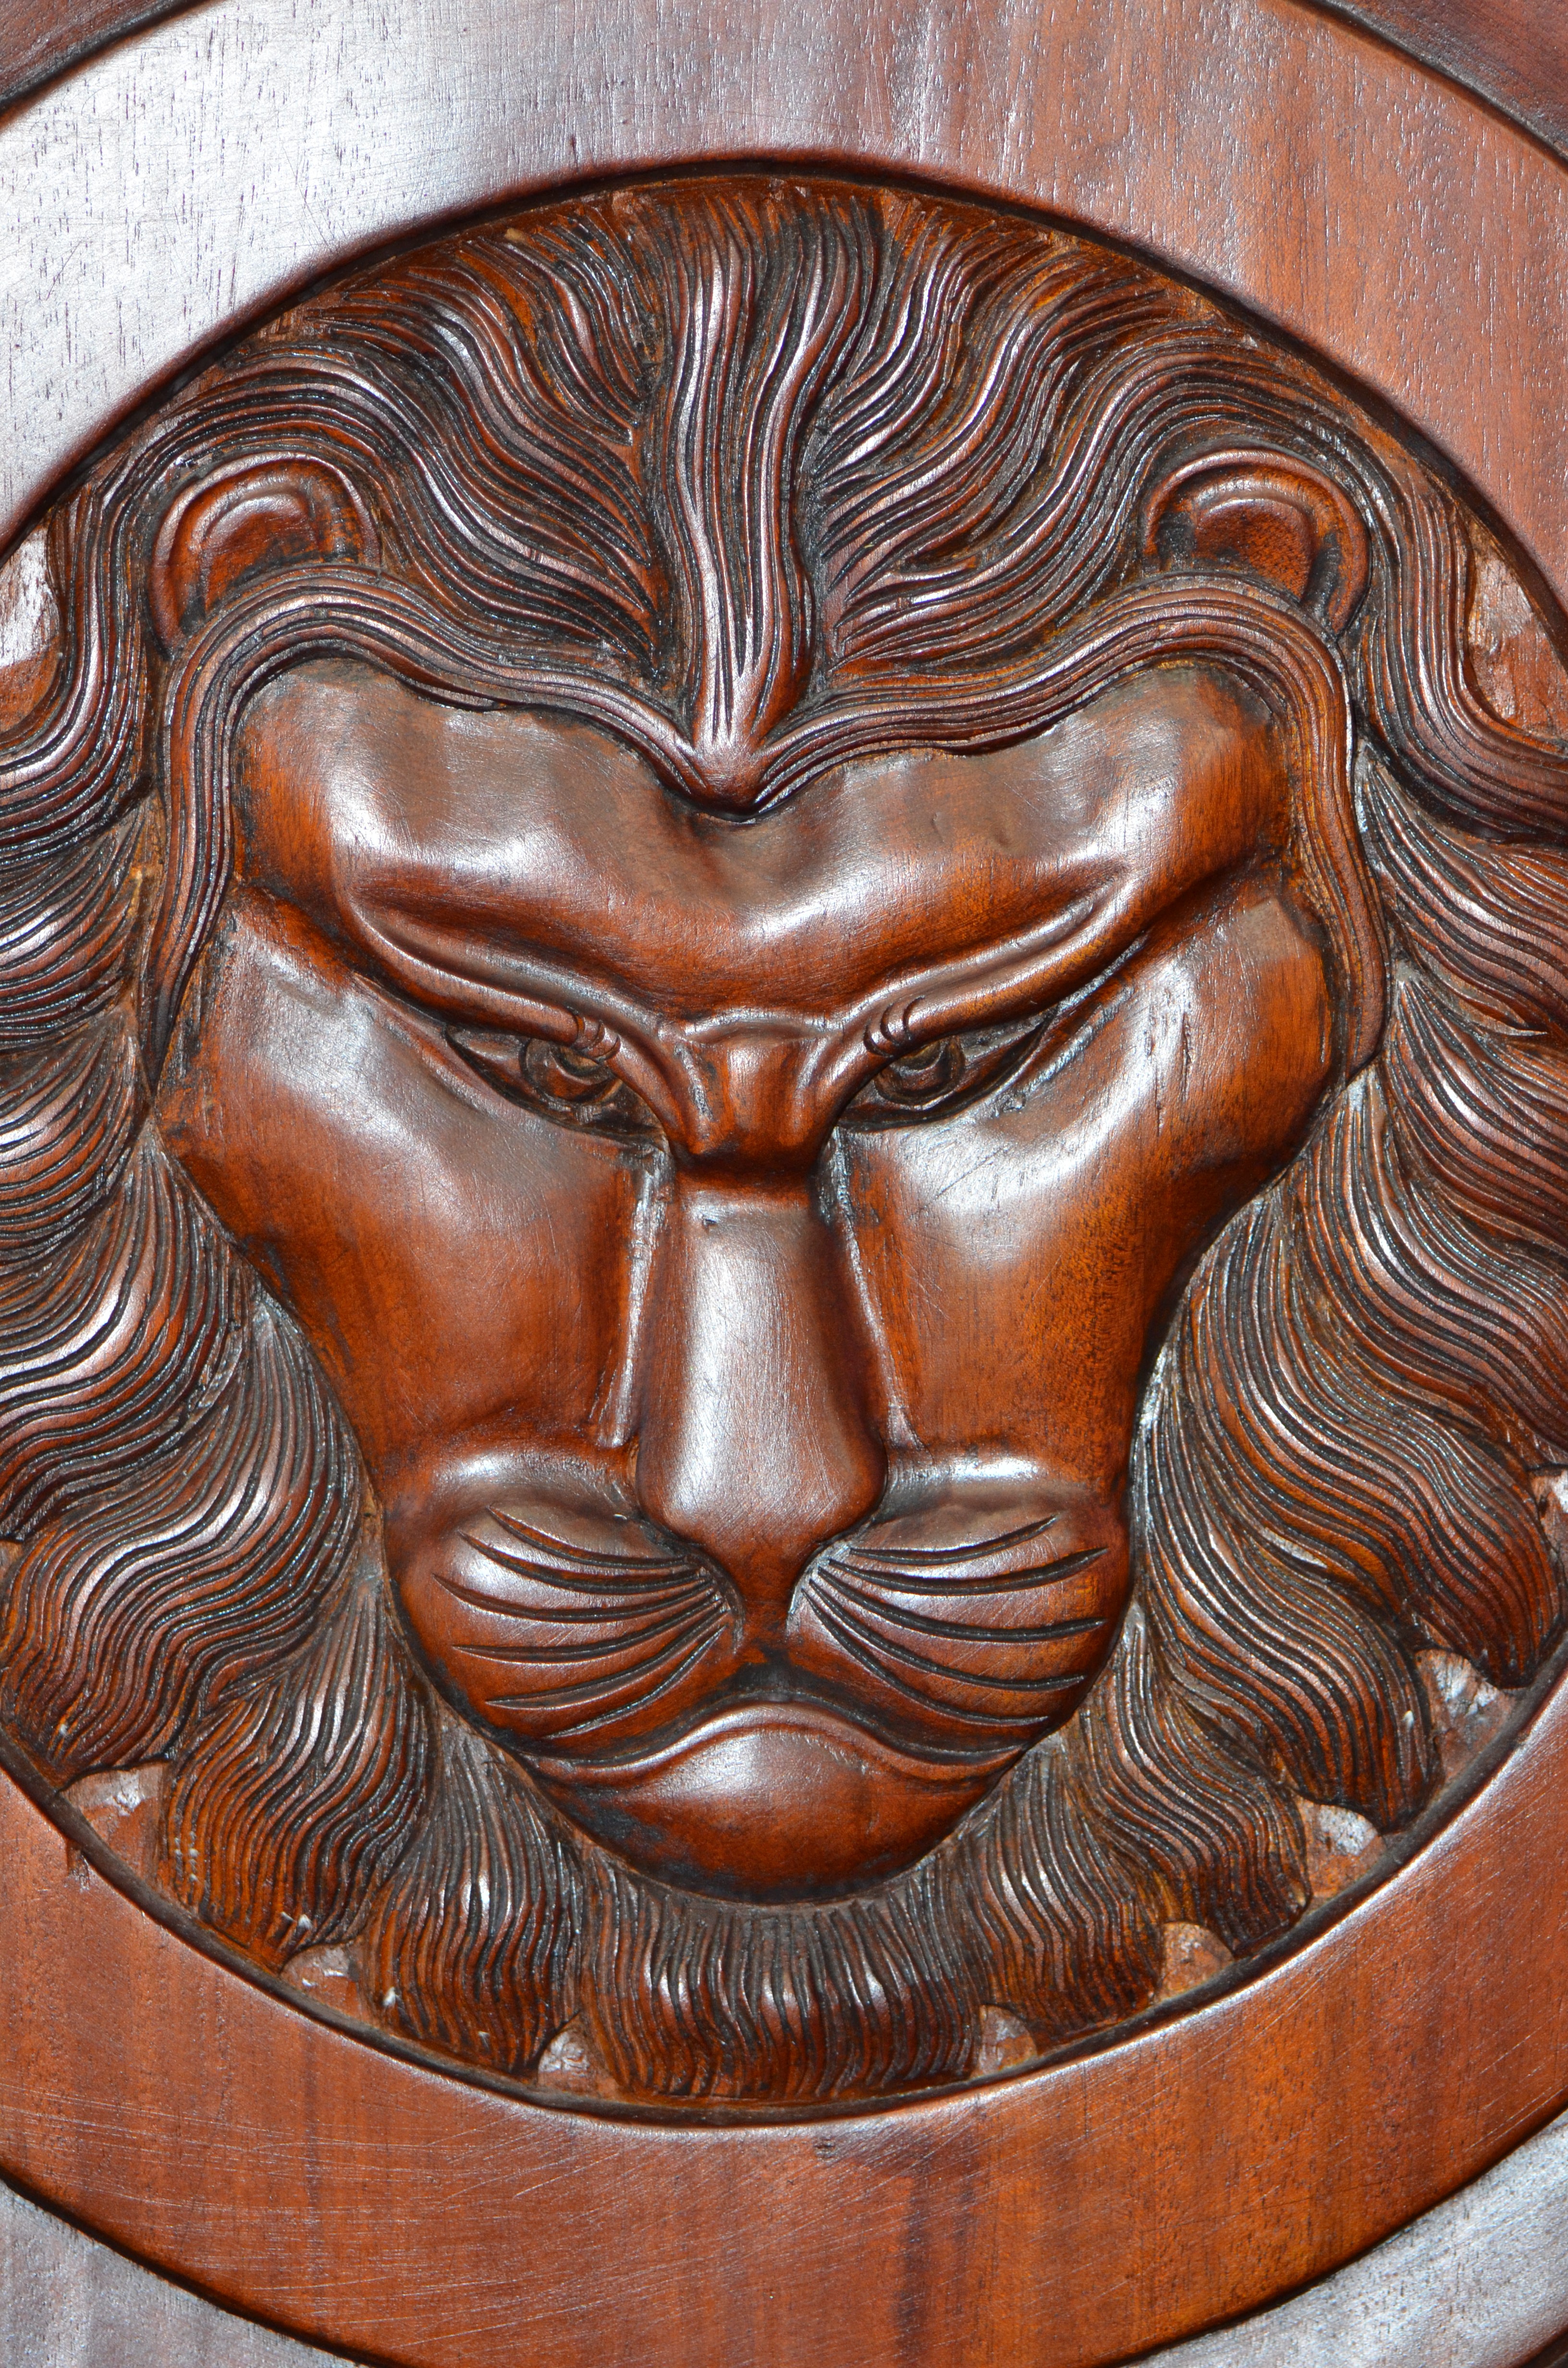
wood, animal, statue, cat, metal, mane, furniture, material, majestic, face, sculpture, power, art, dream, king, courage, copper, beast, bronze, carving, relief, strong, strength, leo, pride, lion head, stone carving, door knocker, ancient history